Il Futuro

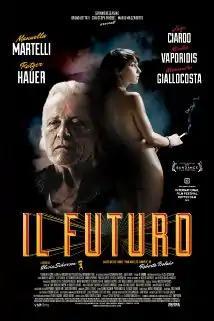

Il Futuro is a 2013 drama film directed by Alicia Scherson. Based on Roberto Bolaño's 2002 novel "Una novelita lumpen", the film stars Manuela Martelli and Rutger Hauer. The film was shot in Italy, Chile, and Germany, and is an Italian-Chilean-German-Spanish production.